Jesús Izcoa Moure Bridge

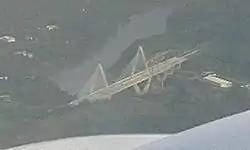
Aerial view of Cable-stayed bridge Naranjito

The Jesús Izcoa Moure Bridge "(Officially: Puente Atirantado de Naranjito, Jesús Izcoa Moure") is a Cable-stayed bridge that connects the cities of Toa Alta and Naranjito, in Puerto Rico by the Puerto Rico Highway 5.